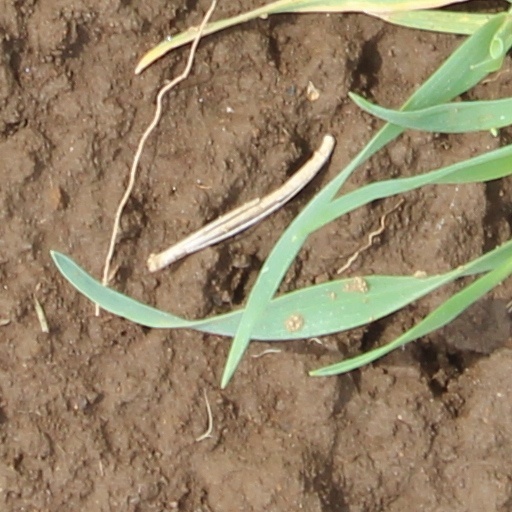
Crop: wheat